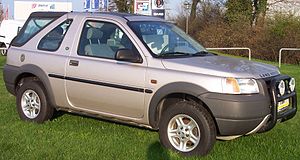
Land Rover / Historie / Under BMW's ejerskab og senere
Land Rover Freelander.
Land Rover er et britisk bilmærke, som udelukkende producerer firehjulstrækkere. Blev oprindeligt lanceret af britiske Rover, men ejes i dag af indiske Tata Motors.